El Paso, Texas

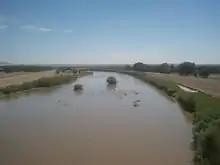
The Rio Grande in west El Paso, near New Mexico–Texas state line

This part of town is located north of central El Paso and east of the Franklin Mountains. Development of the area was extensive during the 1950s and 1960s. It is one of the more ethnically diverse areas in the city due to the concentration of military families. The Northeast has not developed as rapidly as other areas, such as east El Paso and northwest El Paso, but its development is steadily increasing. The population is expected to grow more rapidly as a result of the troop increase at Ft. Bliss in the coming years. The area has also gained recognition throughout the city for the outstanding high-school athletic programs at Andress High School, Parkland High School, Irvin High School, and Chapin High School.